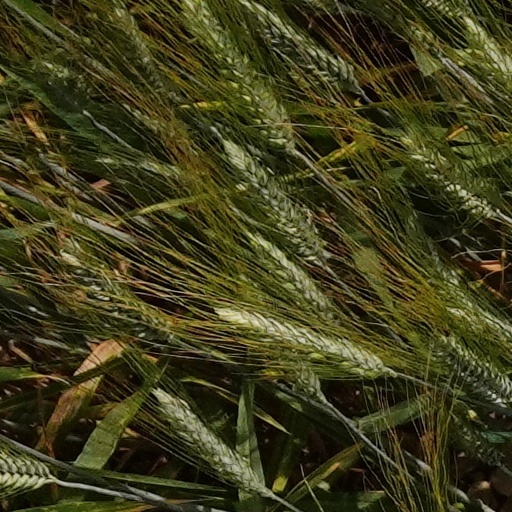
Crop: wheat